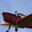
Label: airplane